Cassian Andor

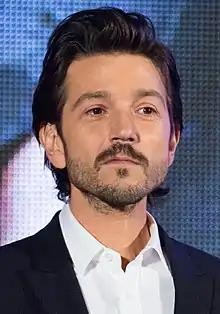
Diego Luna portrays the character of Cassian Andor in "Rogue One" and "Andor".

In May 2015, it was announced that Diego Luna had been cast in a lead role in "Rogue One". Director Gareth Edwards wanted Cassian to be warm and likeable rather than the typical stoic, brooding action hero, leading to Edwards' decision to cast Luna early on. He was impressed by Luna's background in small, character-driven productions, especially as he wanted the film to tell a more personal story than previous "Star Wars" installments. Luna felt that his casting—and the casting of other actors who may be non-white and/or whose mother tongue is a language other than English—in the films' leading roles reflected a "modern approach" and a world in which "racial and cultural diversity is in fact making us richer and more interesting."